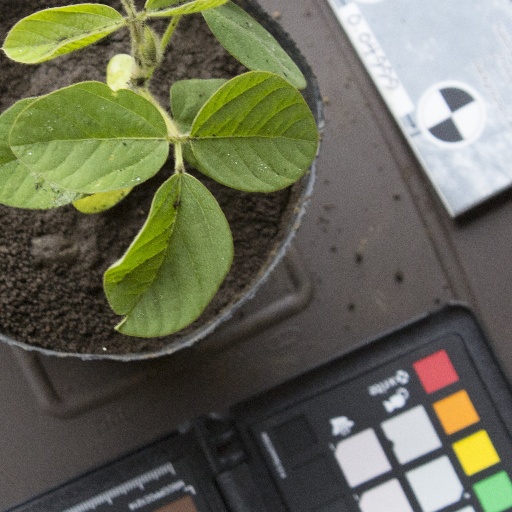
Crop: soybean